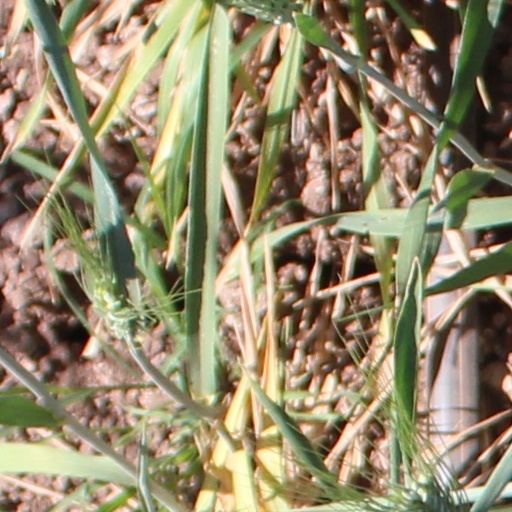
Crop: wheat